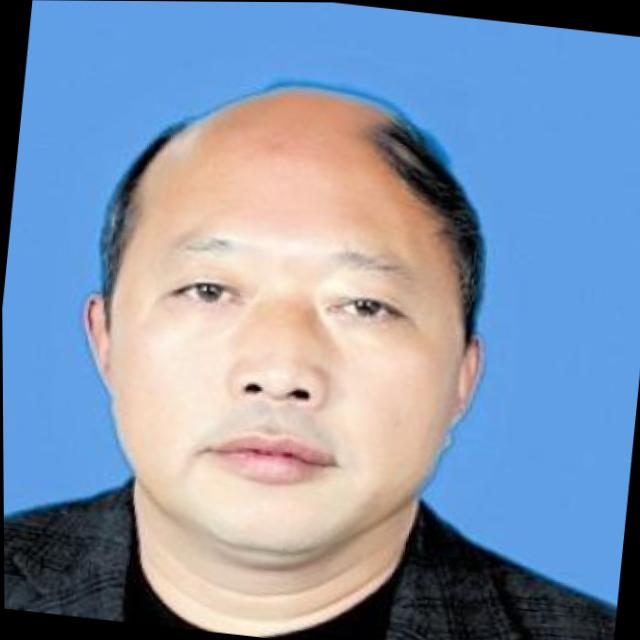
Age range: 45-64